Freestyle skiing at the 2020 Winter Youth Olympics – Girls' halfpipe

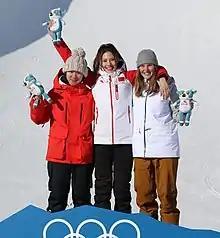

The girls' halfpipe event in freestyle skiing at the 2020 Winter Youth Olympics took place on 20 January at the Leysin Park & Pipe.